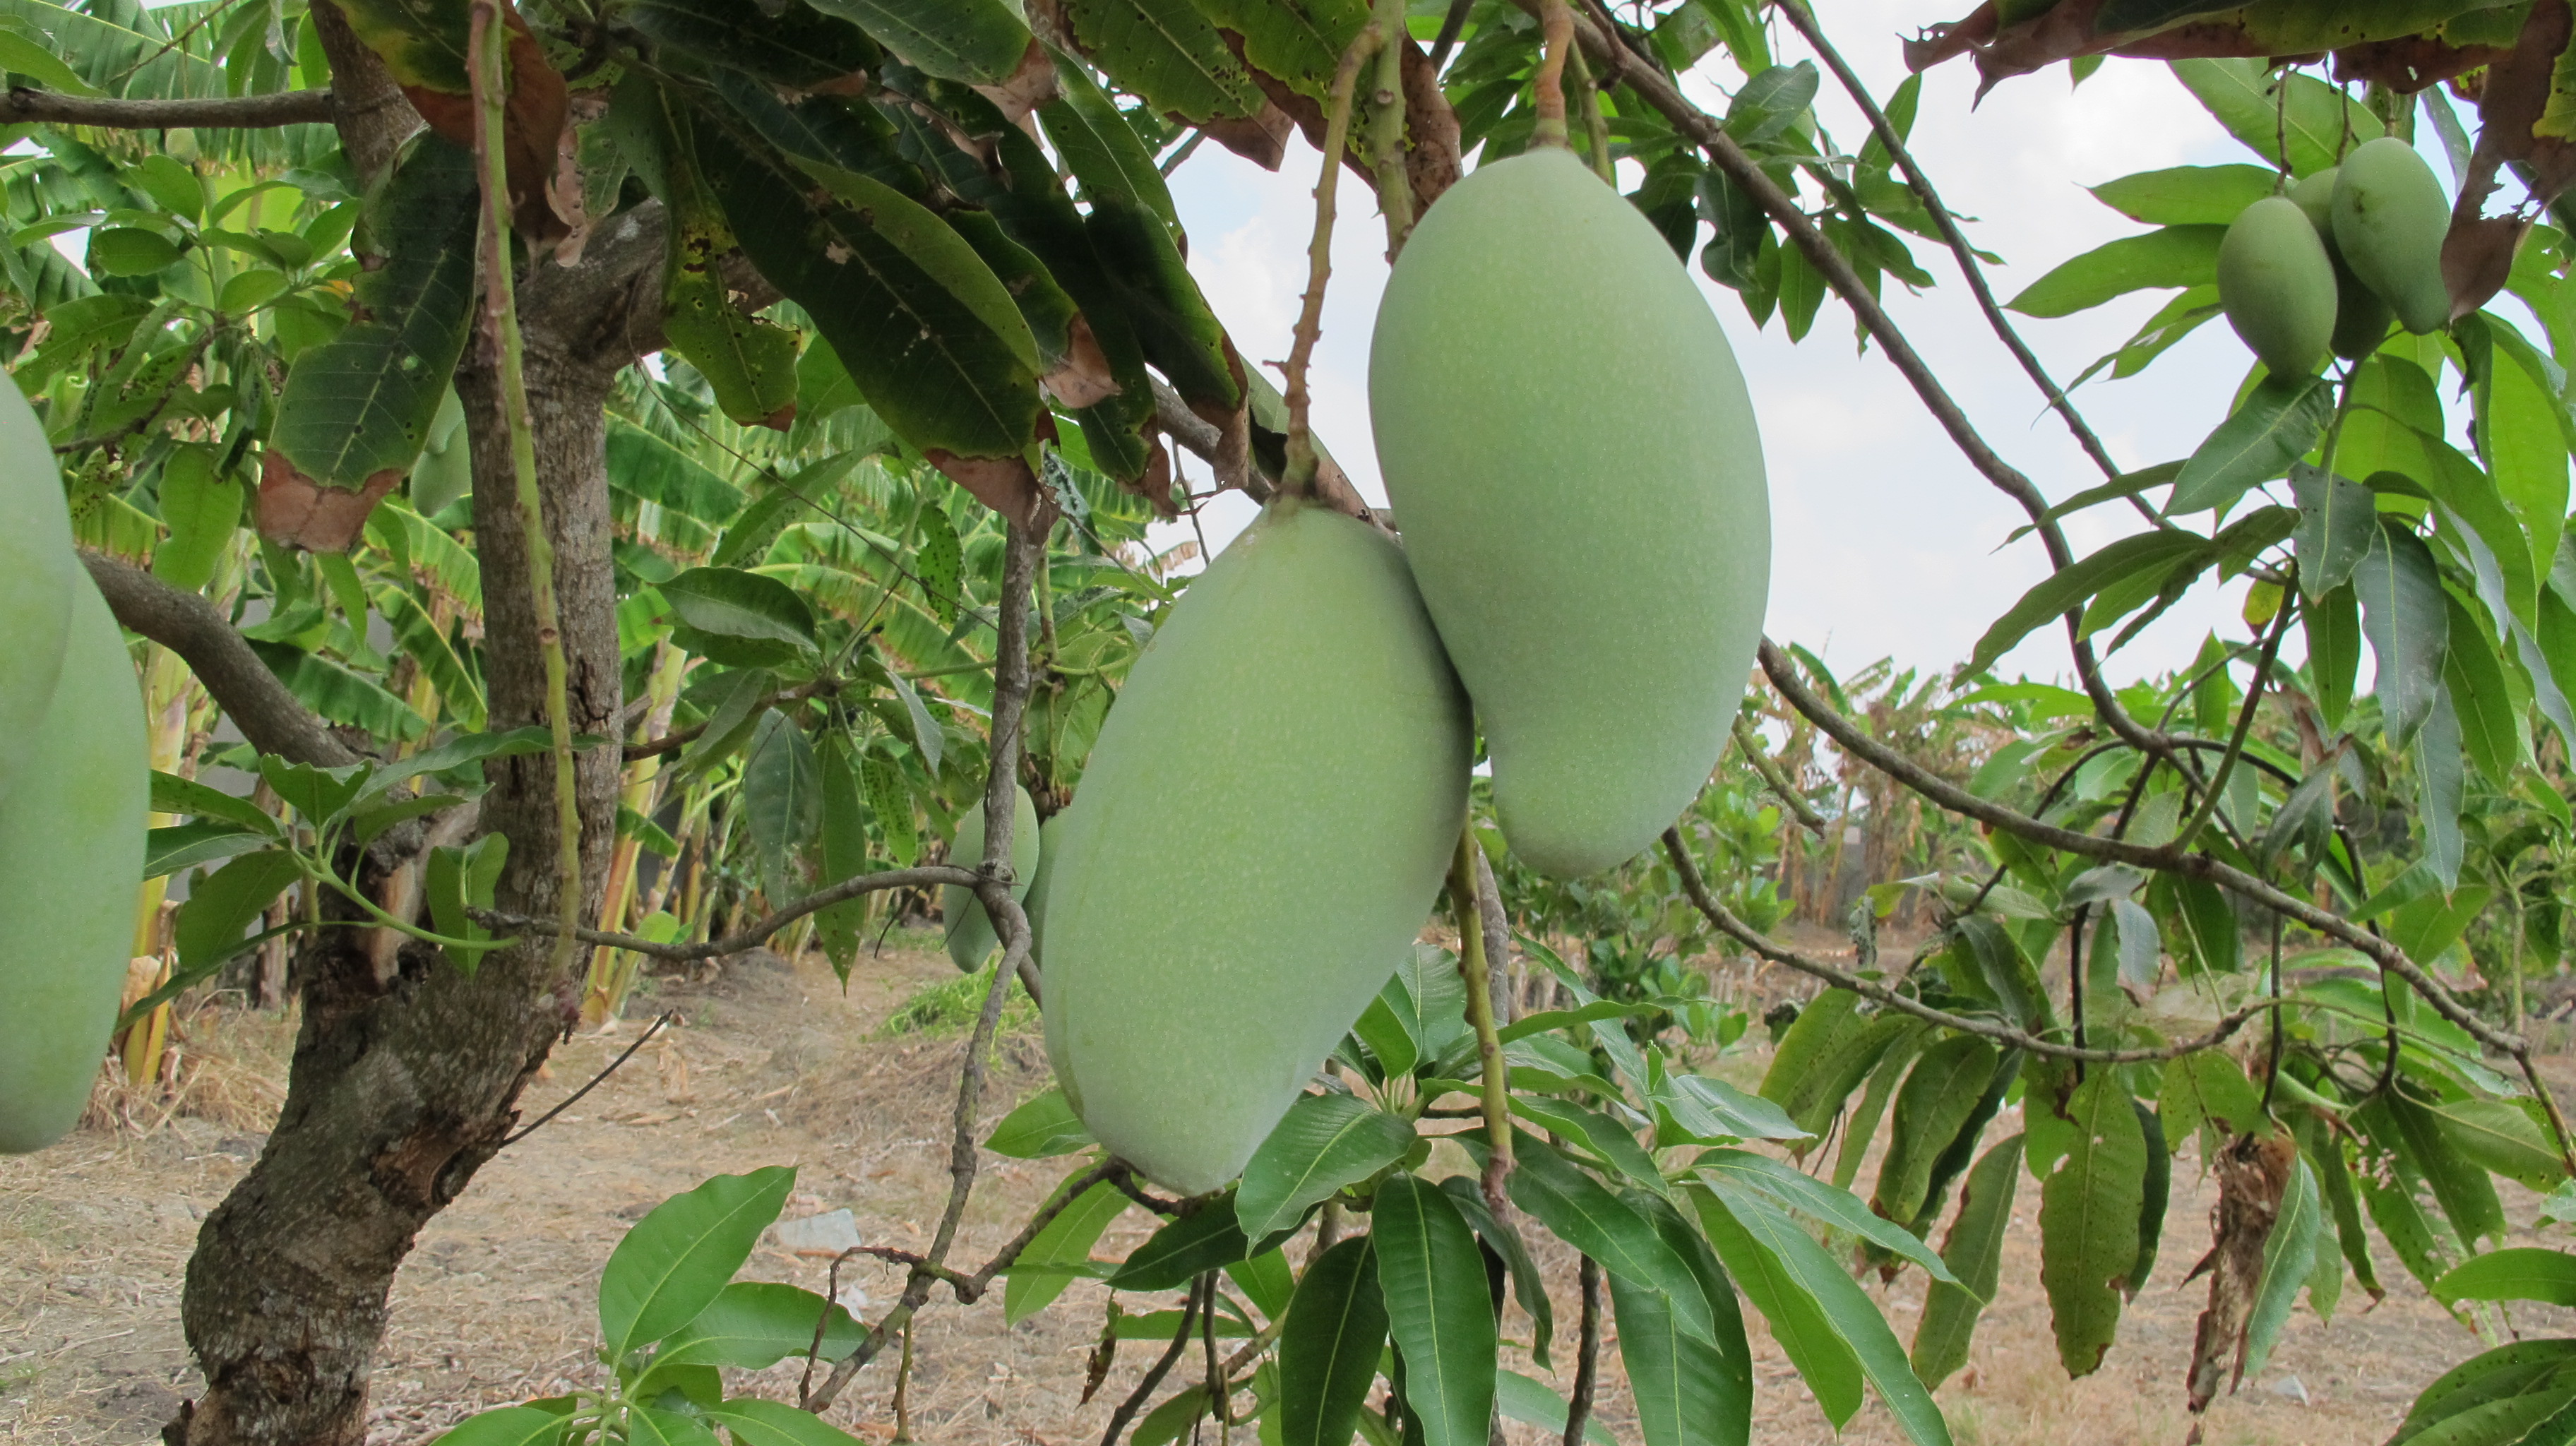
mango, plant, tree, leaf, flower, fruit, mangifera